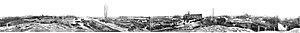
Dessin représentant le panorama La Bataille de Champigny, peinture réalisée par Édouard Detaille et Alphonse de Neuville, issu du livret descriptif du panorama vendu aux visiteurs, paru en 1882.
Un panorama parfois aussi appelé cyclorama, est une peinture à 360 degrés de grande dimension, dont la production s'étend essentiellement entre la toute fin du XVIIIᵉ et le début du XXᵉ siècle, développée sur le mur intérieur d'une rotonde et donnant l'illusion de la réalité par des effets de perspective et de trompe-l'œil. Le bâtiment qui l'abrite a été également appelé panorama ou parfois cyclorama et comprend un dispositif d'immersion. Par extension, bâtiment et procédé tendent à se confondre.
La Bataille de Champigny est un panorama peint par Alphonse de Neuville et Édouard Detaille entre 1880 et 1882. Huile sur toile de 120 mètres de long pour 15 de haut, elle représente une phase de la bataille de Champigny — l'attaque allemande du 2 décembre et la reprise par les Français des positions perdues — lors de la guerre franco-prussienne de 1870. Alphonse de Neuville et Édouard Detaille, tous deux anciens combattants de cette guerre, Detaille ayant aussi participé à la bataille de Champigny, en ont peint les thèmes principaux tandis que des petites mains réaliseront les fonds. Après son exposition dans des rotondes à Paris et à Vienne, la toile fut découpée en 1892 par Detaille pour en extraire 65 fragments qui seront vendus aux enchères. On retrouve plusieurs de ces fragments dans différents musées français, dont une dizaine au musée de l'Armée à Paris.